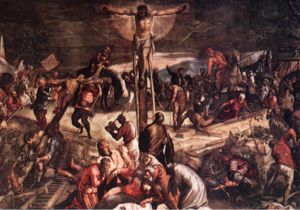
Tintoretto / Galleri
Tintoretto, Jacopo Robusti kaldet Il Tintoretto og for hans fænomenale energi i maleriet blev han kaldt Il Furioso var en venetiansk maler, søn af en farver, var kort tid elev af Tizian og uddannedes dels under dennes indflydelse, dels ved studiet af Michelangelos kunst.